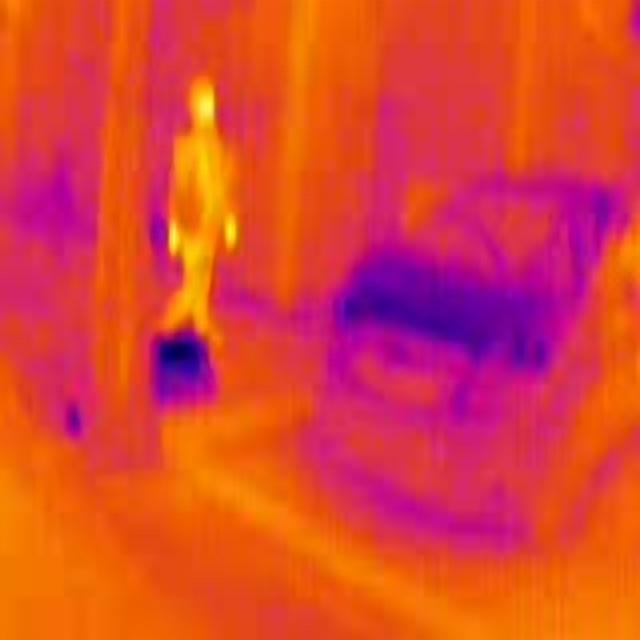
Detected objects:
label: person